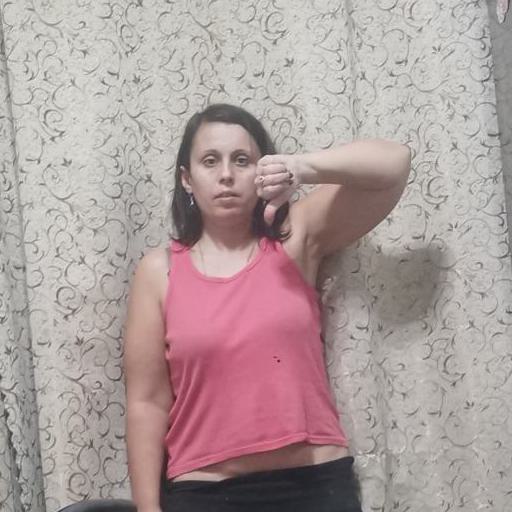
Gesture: dislike